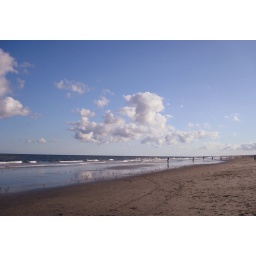
perfect clouds over beach